Edward Killy

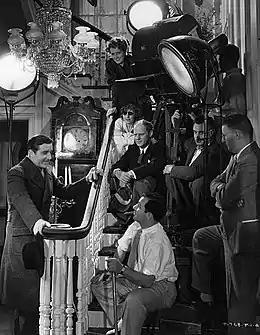
Assistant director Edward Killy (center foreground) rehearses actor John Boles (left) on the set of "The Age of Innocence" (1934)

Edward Arthur Killy (January 26, 1903 – July 2, 1981) was an American director, assistant director and production manager in films and television. He was one of the few individuals to be nominated for the short-lived Academy Award for Best Assistant Director. During his 30-year career he worked on over 75 films and television shows.